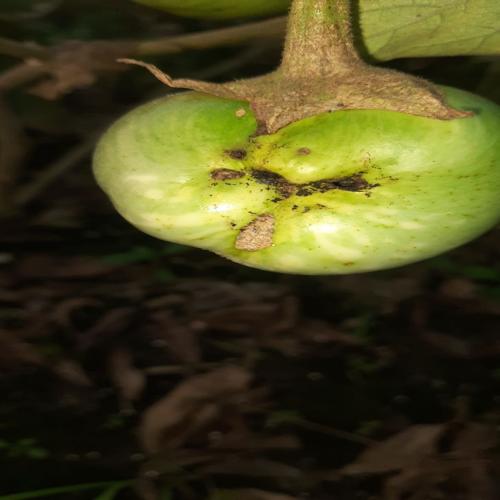
Label: Shoot and Fruit Borer